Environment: real
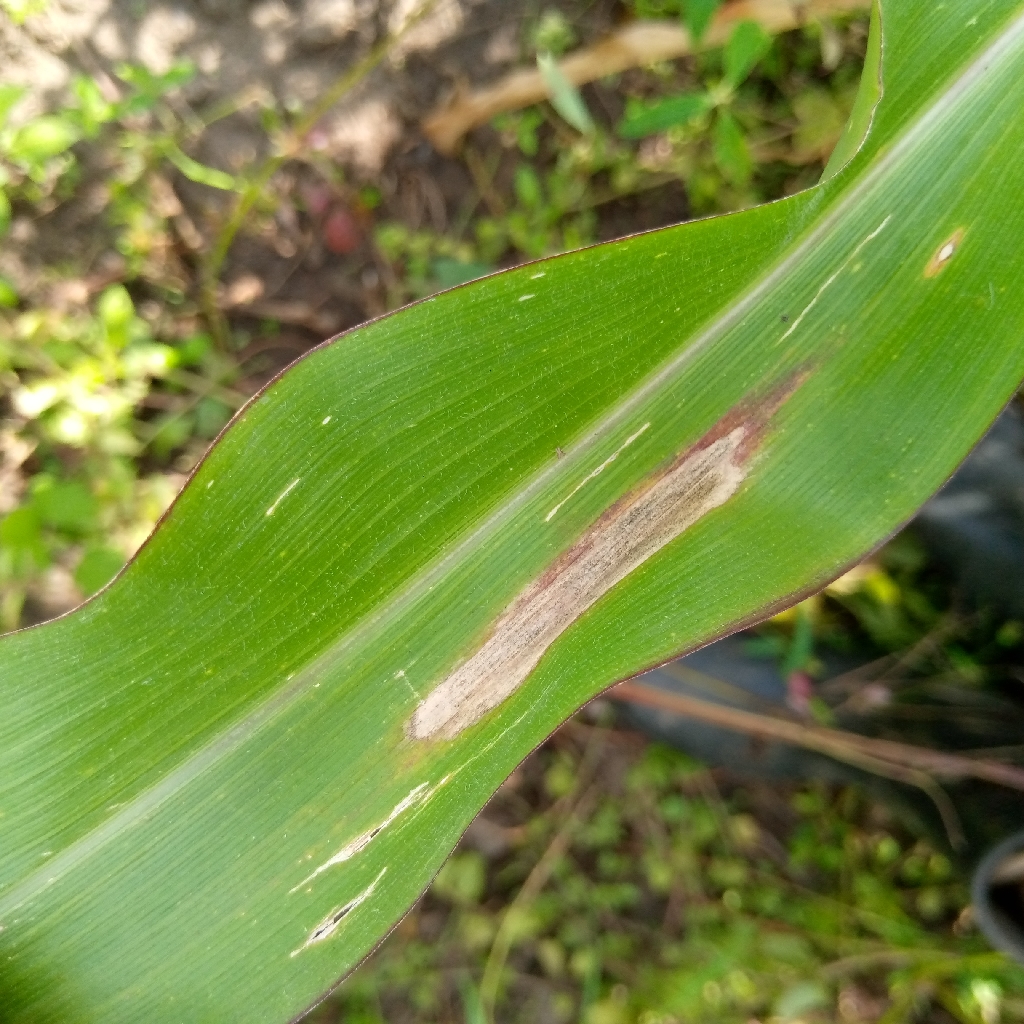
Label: northern_corn_leaf_blight